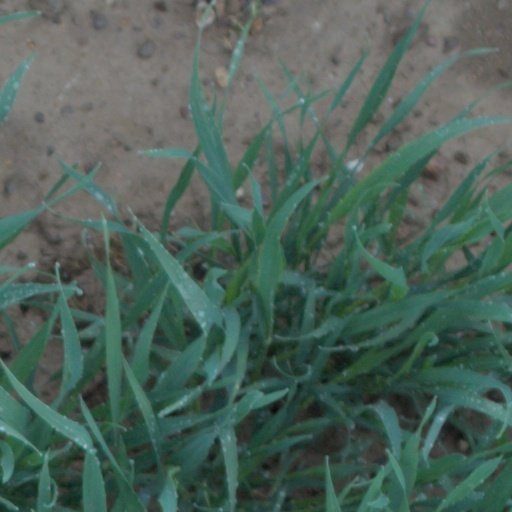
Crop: wheat